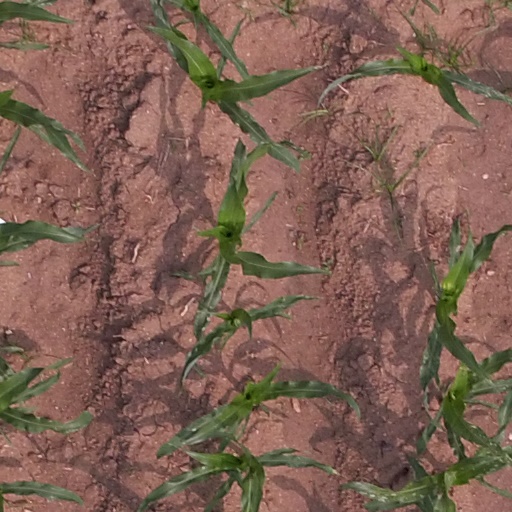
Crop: maize; corn